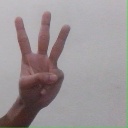
अक्षर: व